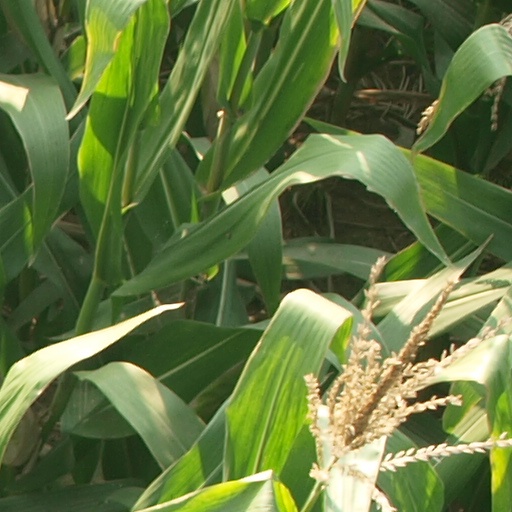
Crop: maize; corn